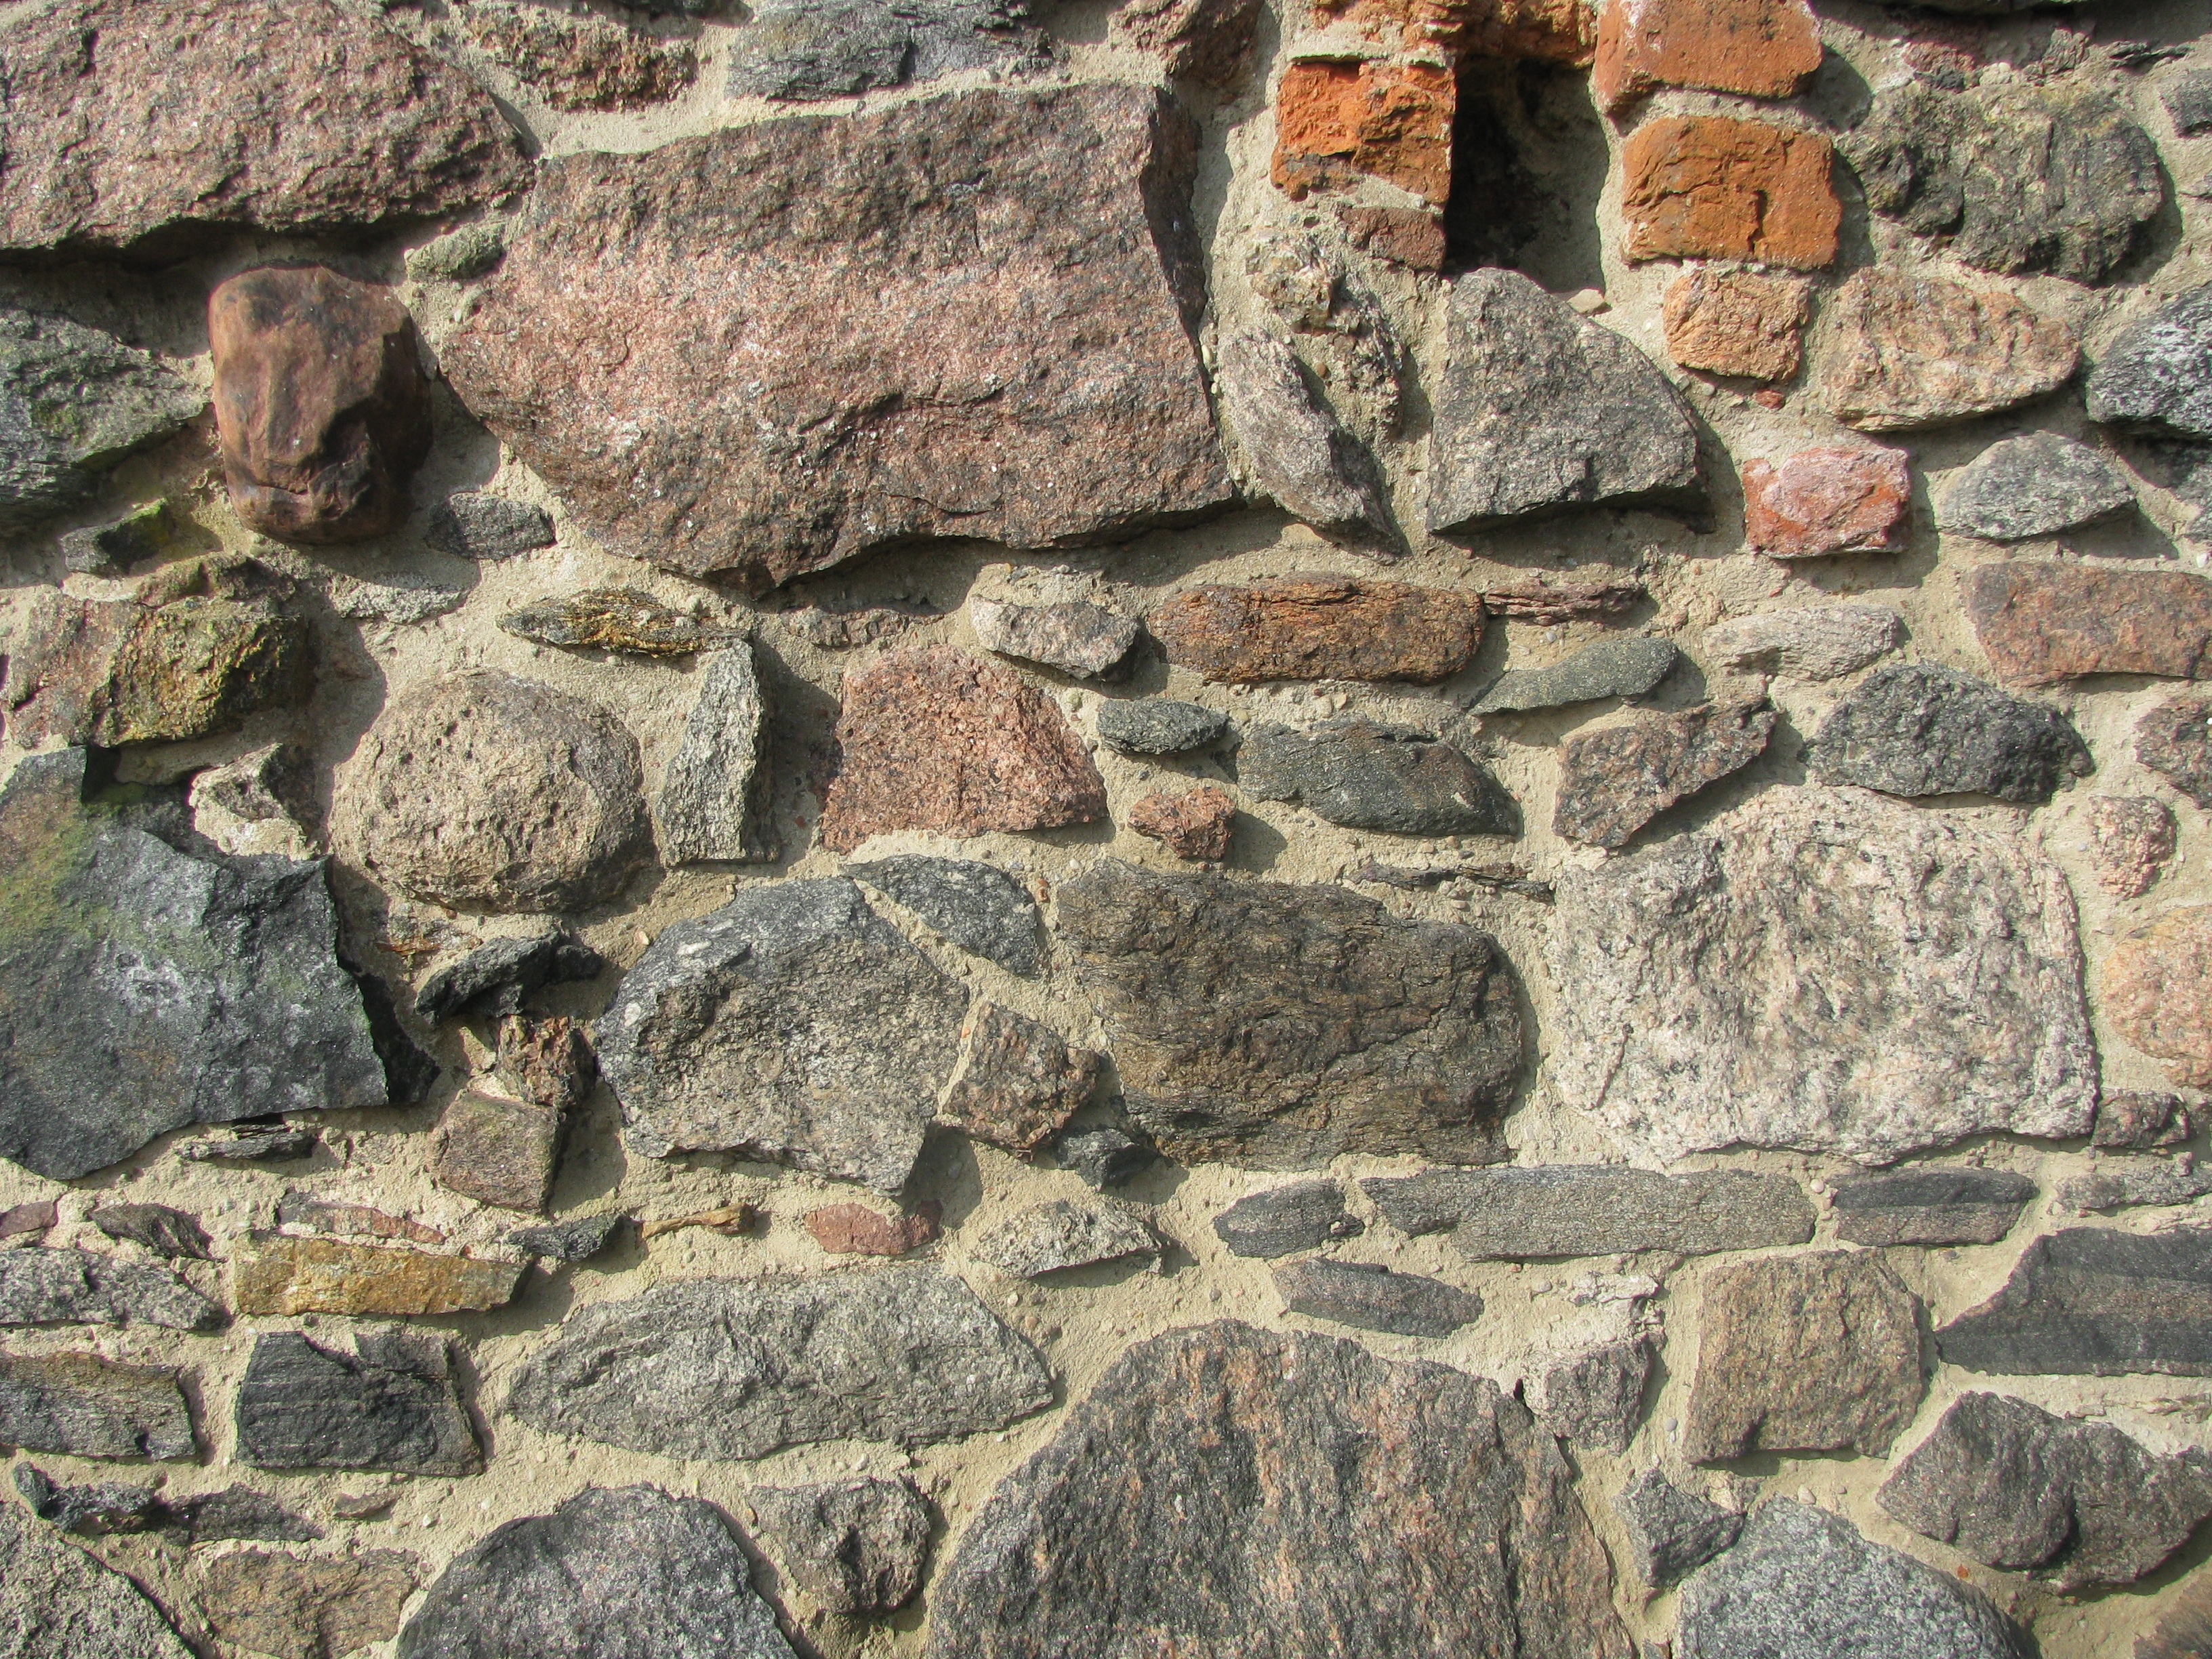
rock, wall, monument, soil, stone wall, brick, material, rubble, geology, outcrop, ruins, boulder, bedrock, the stones, the ruins of the, torun, castle wall, ancient history